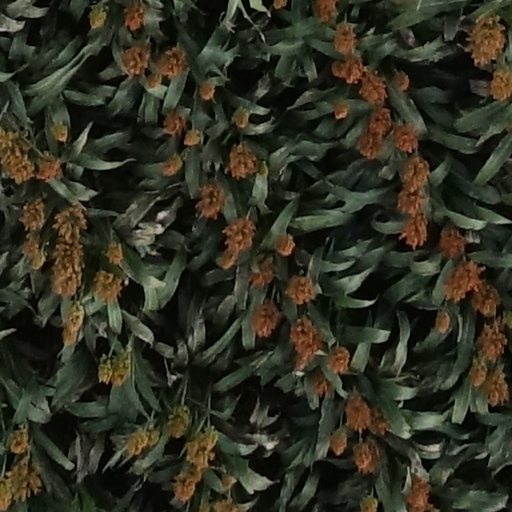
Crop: sorghum